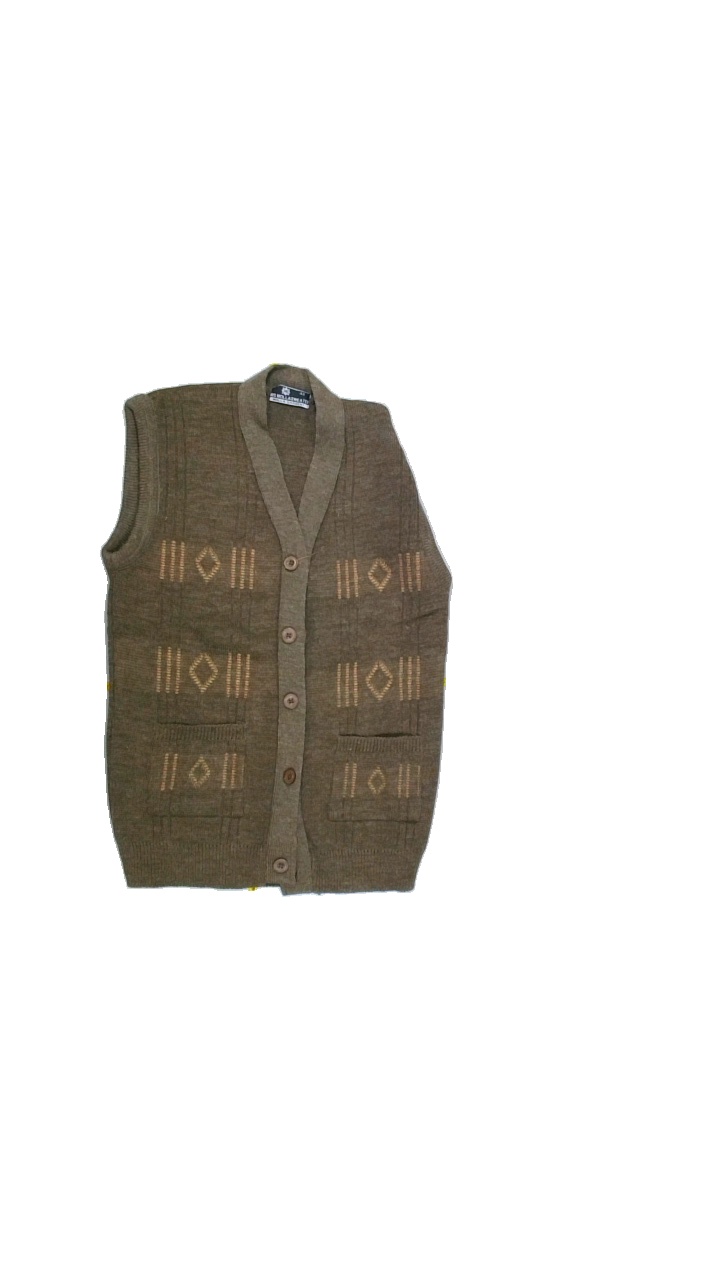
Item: Vest (Men)
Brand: Missing
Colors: Beige, Brown
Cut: Regular, V-collar
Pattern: Geometric print
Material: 73%acrylic 27%wool
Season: Autumn
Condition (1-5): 4
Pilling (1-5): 5
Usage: Reuse
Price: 100-150